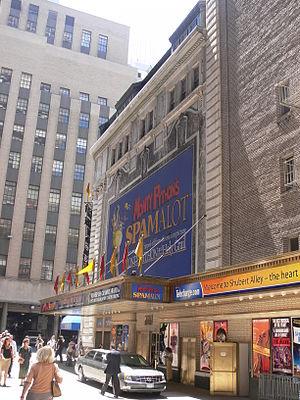
Le Shubert Theatre est un théâtre de Broadway situé au 225 West, 44ᵉ rue dans le Theater District, dans le centre de Manhattan, à New York.